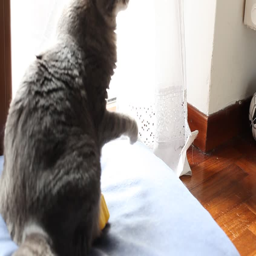
person the cat playing near a window